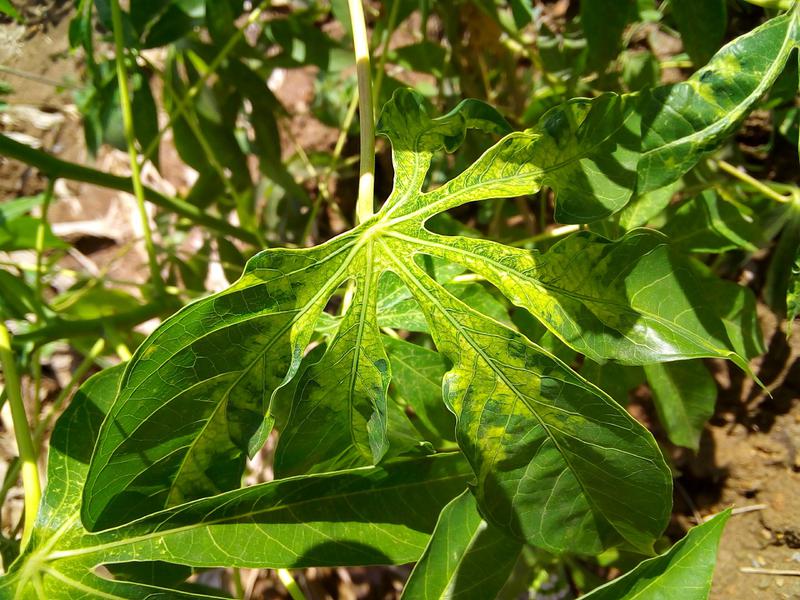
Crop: cassava
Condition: mosaic_disease